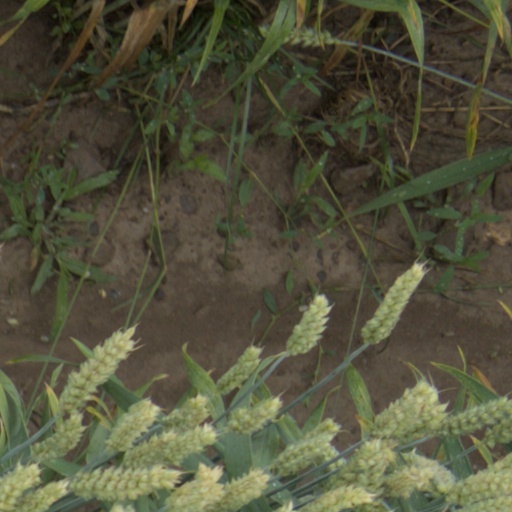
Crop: wheat